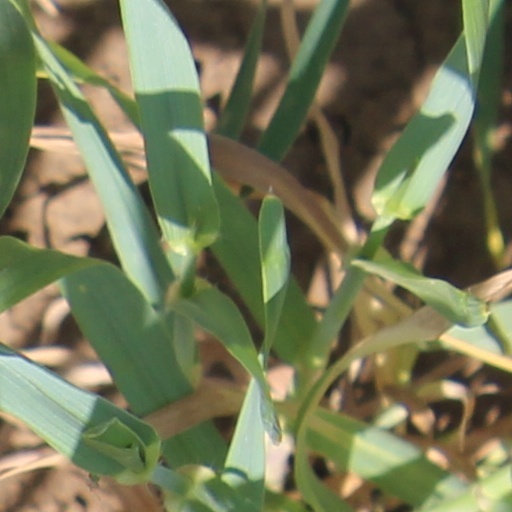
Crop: wheat